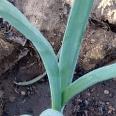
Crop: Onion
Condition: healthy-leaf